Sir Francis Bernard, 1st Baronet

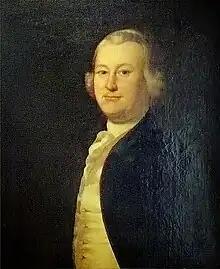
James Otis Jr., portrait by Joseph Blackburn; he was one of Bernard's leading opponents.

Through the influence of his connections in the Colonial Office, Bernard was appointed governor of the Province of Massachusetts Bay in late 1759. Delays in communications and slow travel were such that Bernard did not arrive in Boston until 2 August 1760. Although initially warmly welcomed, his tenure in Massachusetts was difficult. Bernard sought to vigorously enforce the Navigation Acts, in part because crown officials (including the governor and the customs officials) received shares of the proceeds from the seizure of ships that were caught violating the acts. The legal actions involving these seizures were heard in a jury-less admiralty court before a Crown-appointed judge, and were extremely unpopular. Bernard also made an early opponent of James Otis Jr. by appointing Lieutenant Governor Thomas Hutchinson to be chief justice of the province's highest court, a post that had been promised by several previous governors to Otis' father. Upset over the snub the younger Otis resigned his post as advocate general (i.e. the Crown's representative, equivalent to a government prosecutor) before the admiralty court, and devoted himself instead to arguing (sometimes "pro bono") on behalf of the merchants in defence of their ships. These early actions during Bernard's tenure drew a clear dividing line between the "popular party" (exemplified by the Otises) opposed to British colonial policy and the "court party" (exemplified by Hutchinson) who supported it.